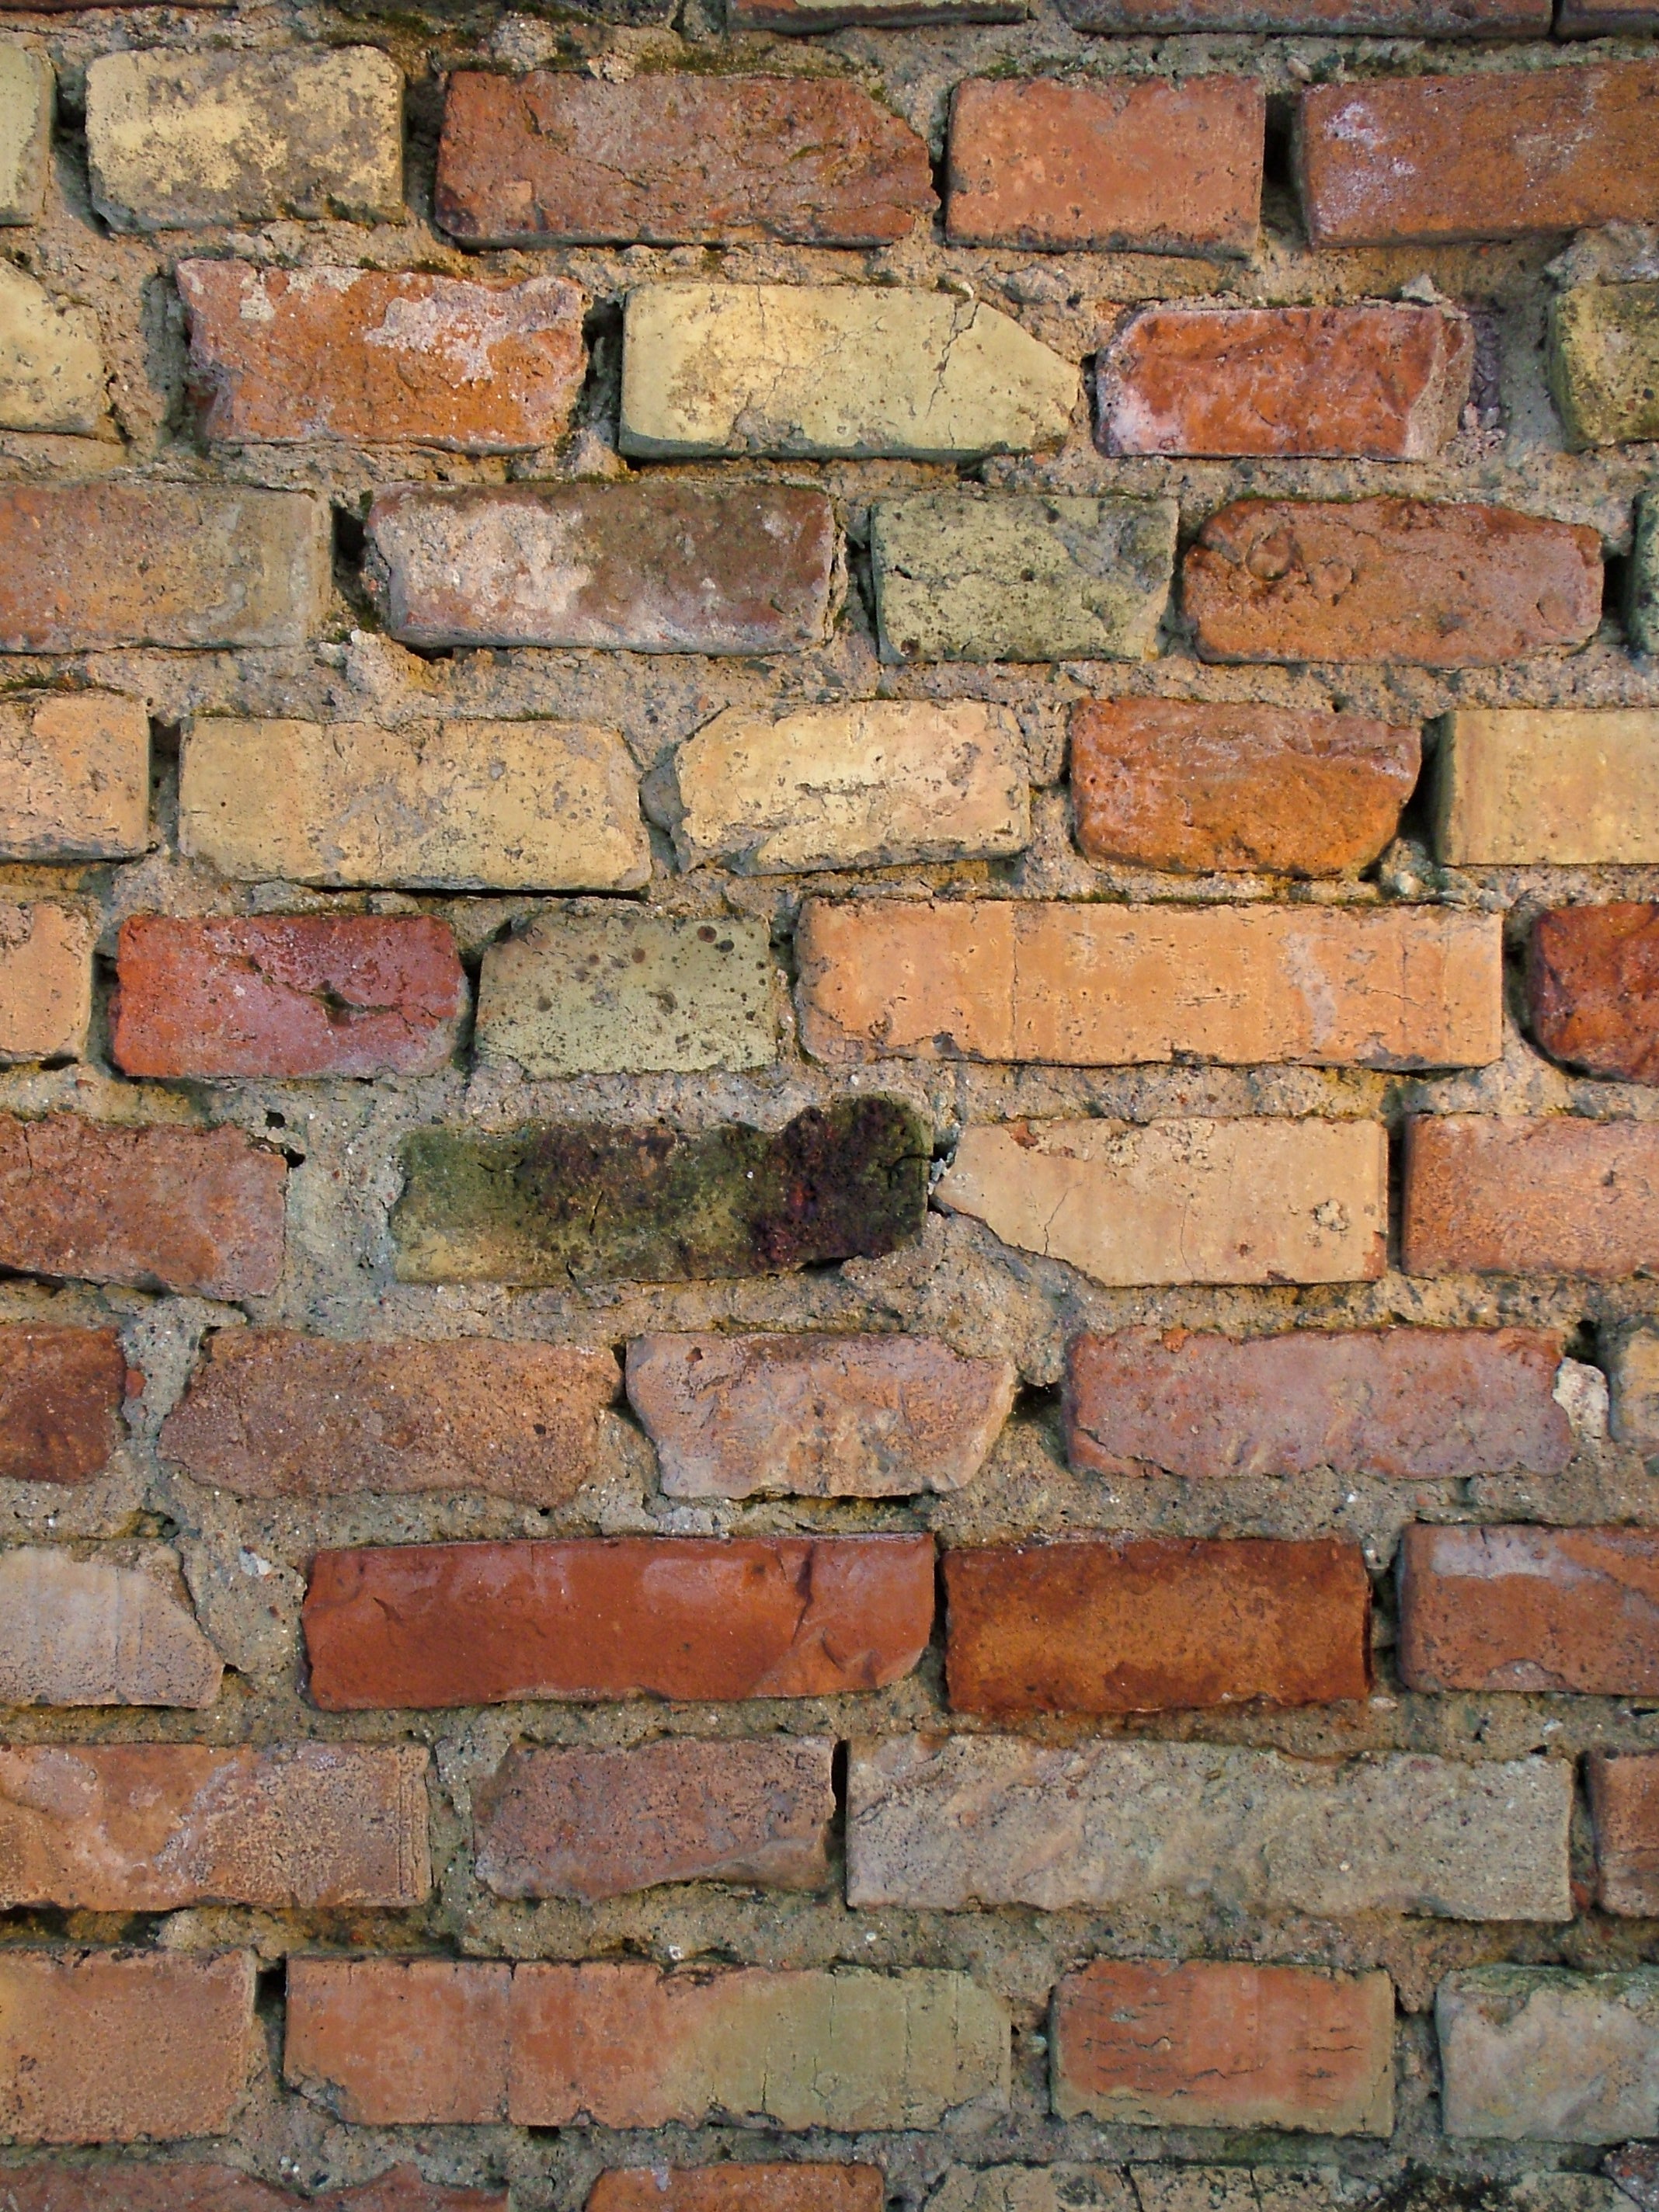
texture, old, wall, dirty, stone wall, brick, material, brick wall, brickwork, brick texture